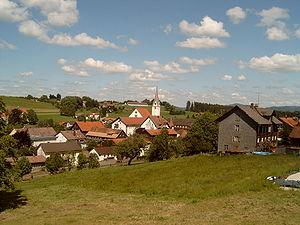
Heimenkirch est une commune de Bavière, située dans l'arrondissement de Lindau, dans le district de Souabe.